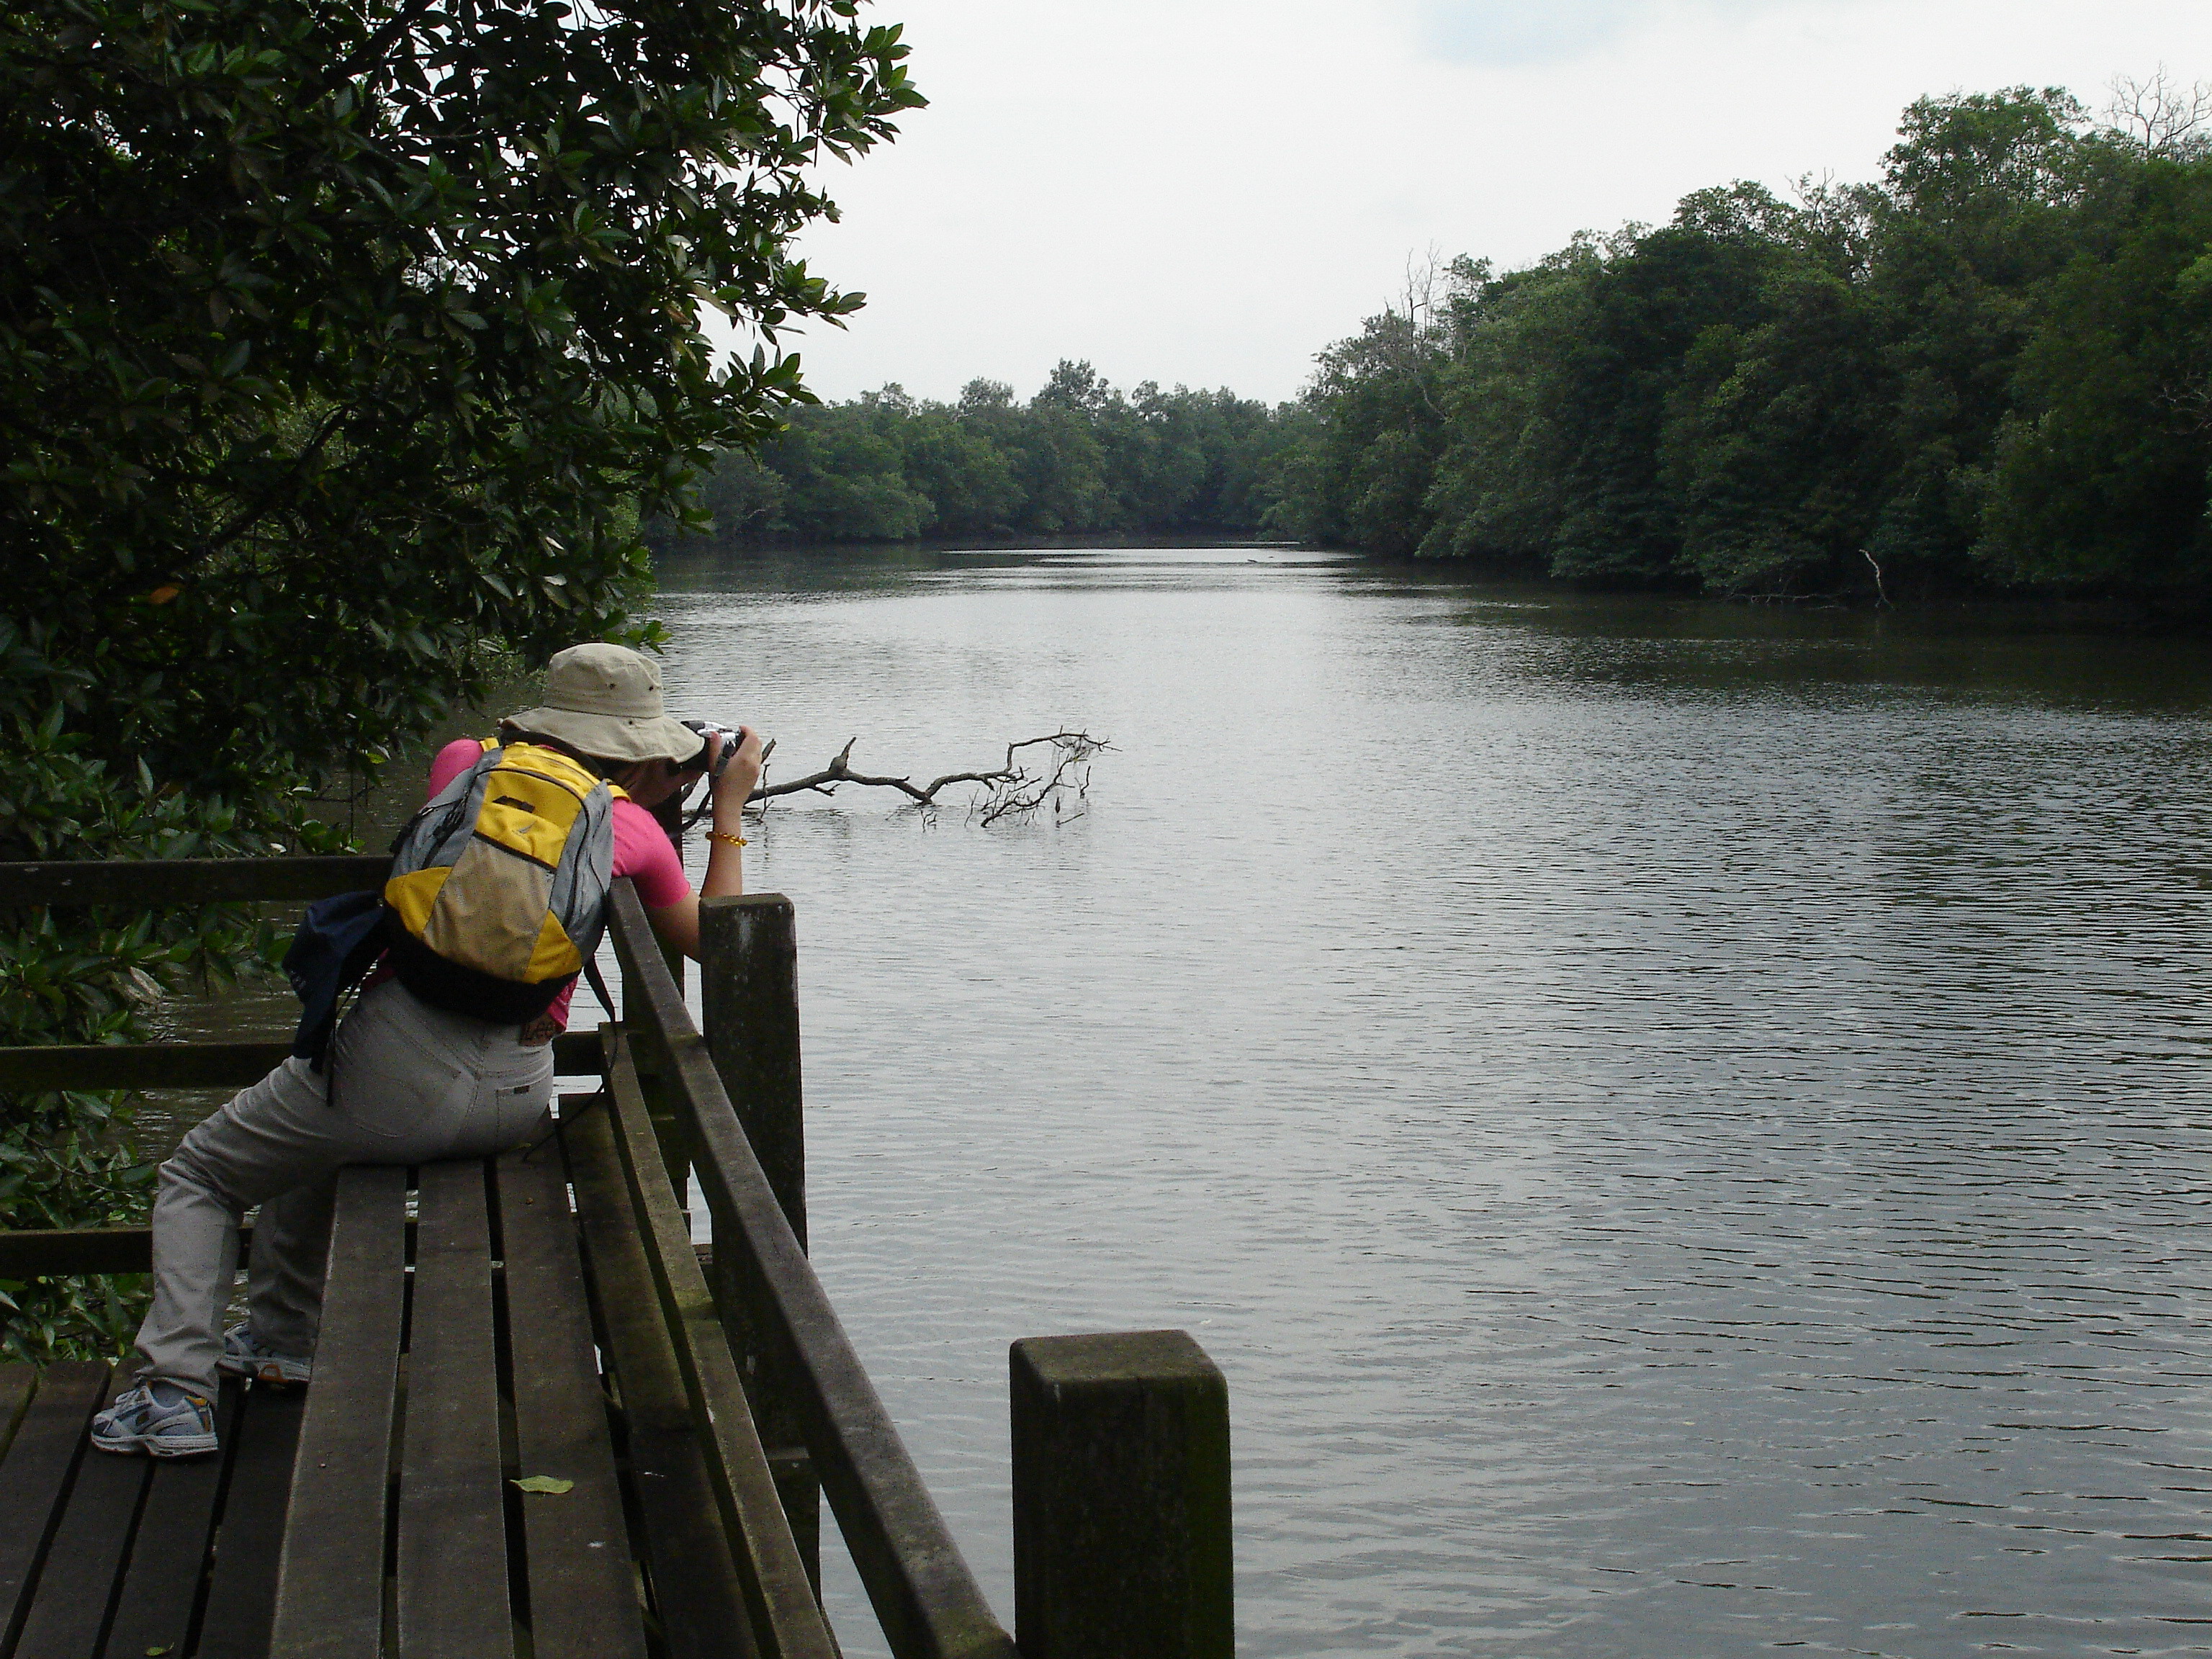
sungei buloh, singapore, river, wetland, water resources, waterway, water, bank, bayou, watercourse, recreation, canal, reservoir, vehicle, lake, pond, fishing